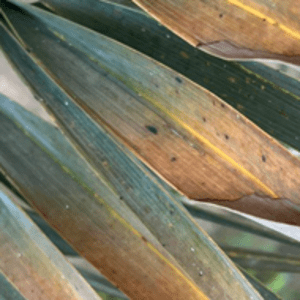
Label: Potassium Deficiency